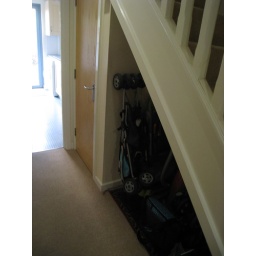
storage space under the staircase, ground floor